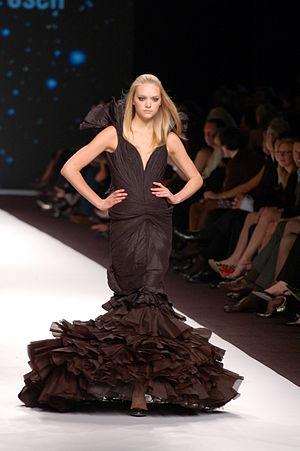
Gemma Ward, née le 3 novembre 1987, est un mannequin et une actrice australienne. Elle a lancé le mouvement baby-doll avec son visage de poupée. Gemma Ward est considérée comme l'un des mannequins les plus influents.